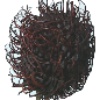
Label: Rambutan 1